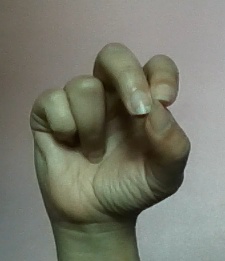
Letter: gaaf